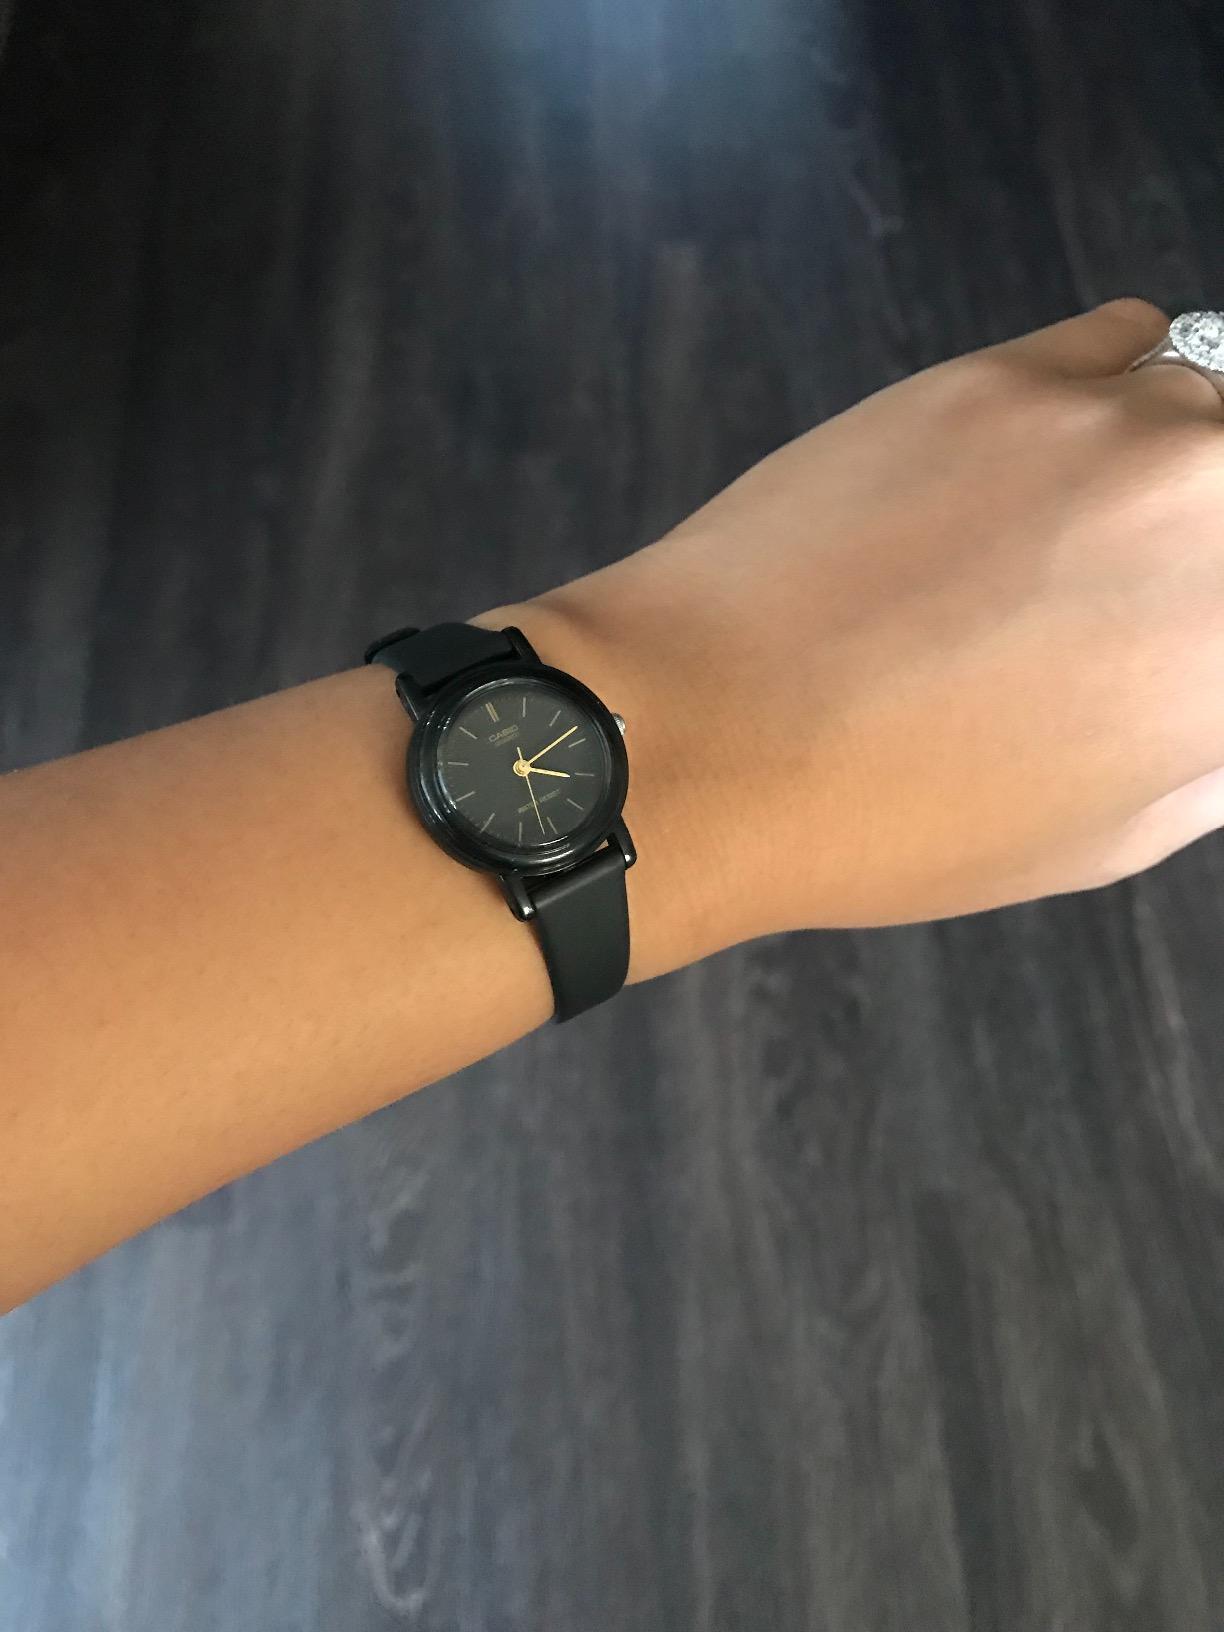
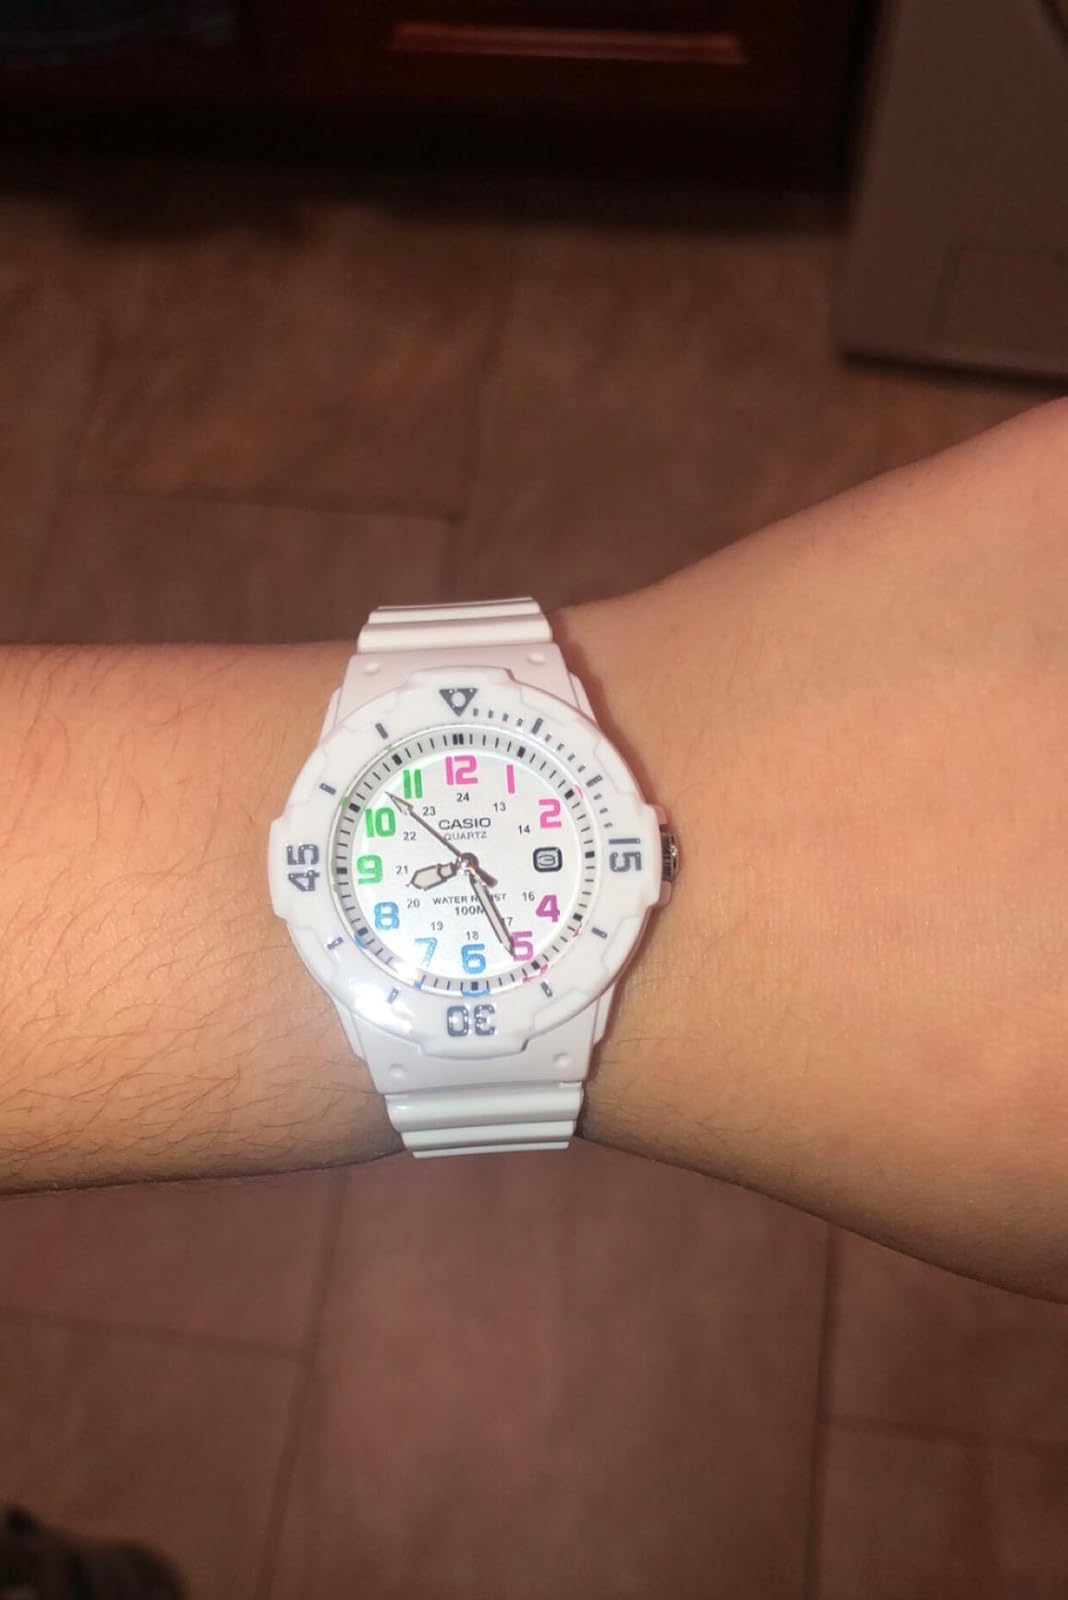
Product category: accessories_watch
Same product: no